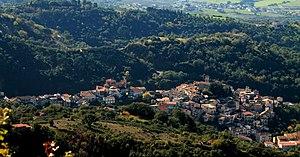
Luzzi est une commune de la province de Cosenza, dans la région de Calabre, en Italie. Mais c'est aussi le chat de Tanguy